Nun

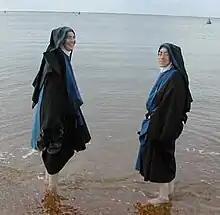
Two Anglican nuns

There are a plethora of religious orders within the Lutheran Churches, such as the Order of Lutheran Franciscans and Daughters of Mary. Nearly all are located in Europe.